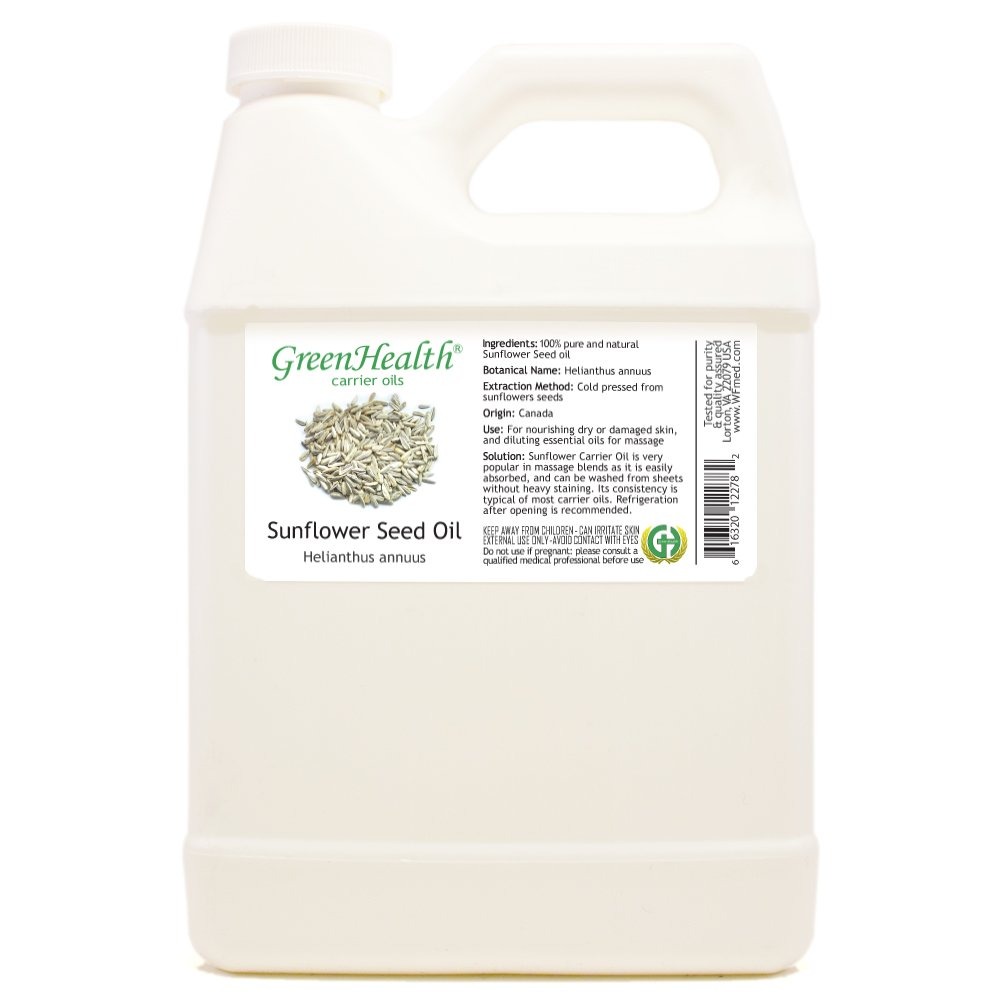
Item Name: GreenHealth - Sunflower Seed Carrier Oil 100% Pure, Cold Pressed - 32 fl oz - GreenHealth
Product Description: 100% Pure Sunflower Seed Carrier Oil
Value: 32.0
Unit: Fl Oz

Price: 24.99